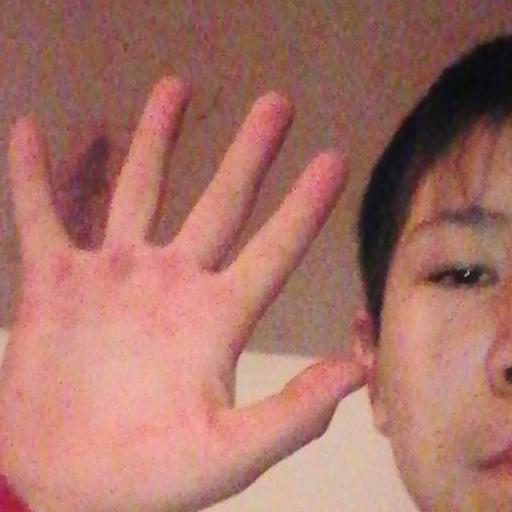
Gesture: palm